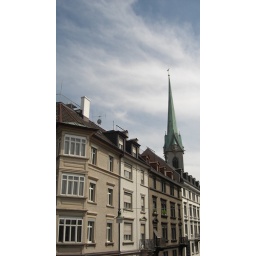
the church tower is in fact the central library